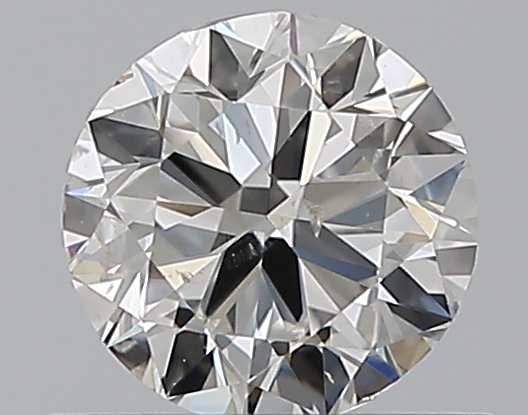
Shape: round
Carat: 0.5
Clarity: SI1
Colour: G
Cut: VG
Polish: EX
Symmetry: VG
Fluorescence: N
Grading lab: GIA
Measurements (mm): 4.96 x 5.01 x 3.09